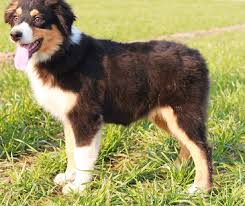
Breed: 245-n000098-Australian_Shepherd